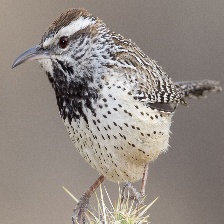
Species: CACTUS WREN
Scientific name: CAMPYLORHYNCHUS BRUNNEICAPILLUS